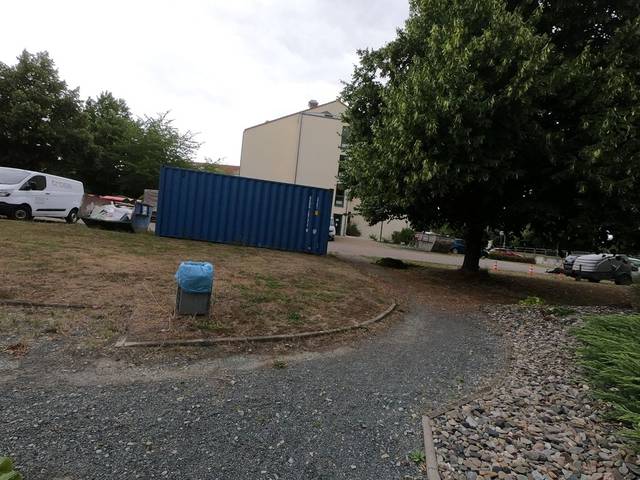
Region: Germany
Coordinates: 52.165, 10.527